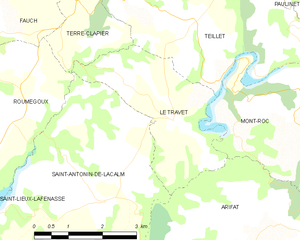
Carte des communes françaises Le Travet